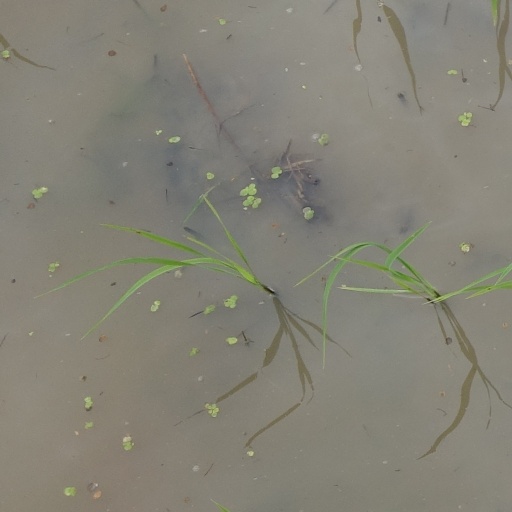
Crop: rice